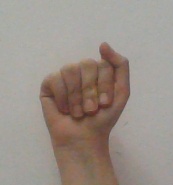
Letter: saad